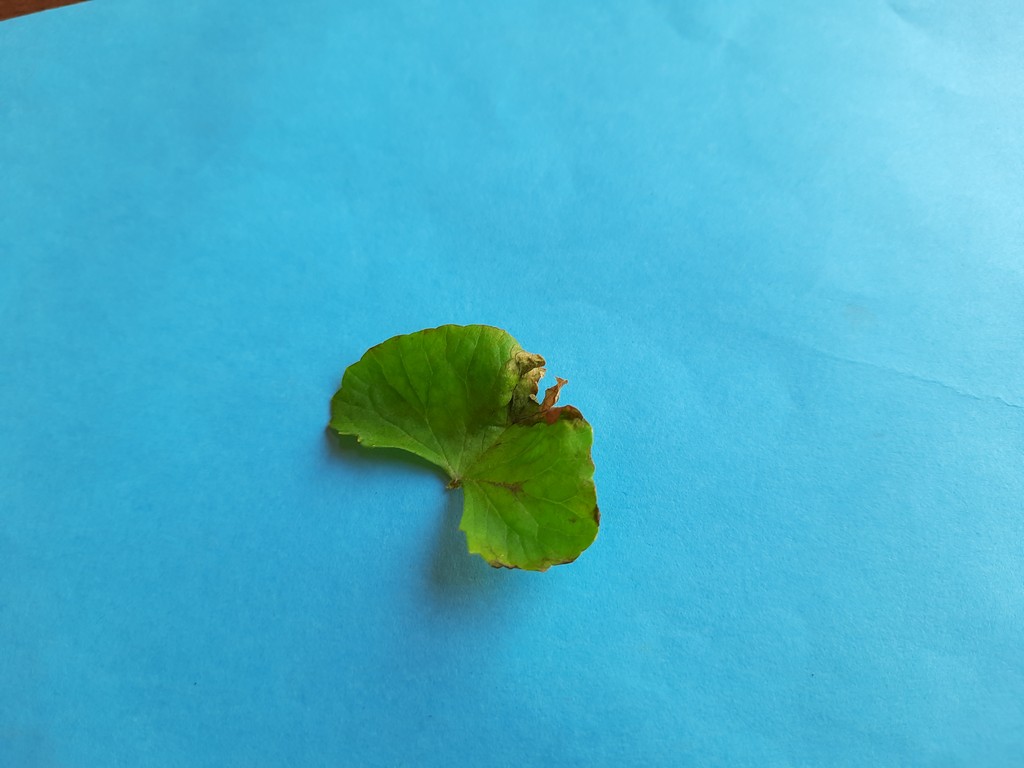
Label: Unhealthy